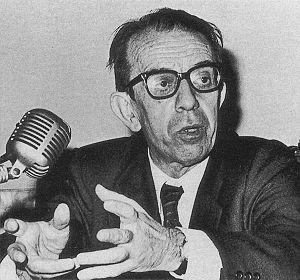
Nino Lamboglia est un archéologue italien.